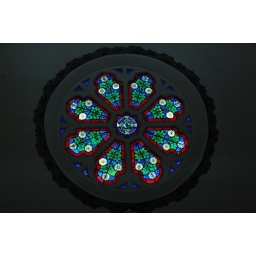
The stained glass window over the back wall of the choir loft.